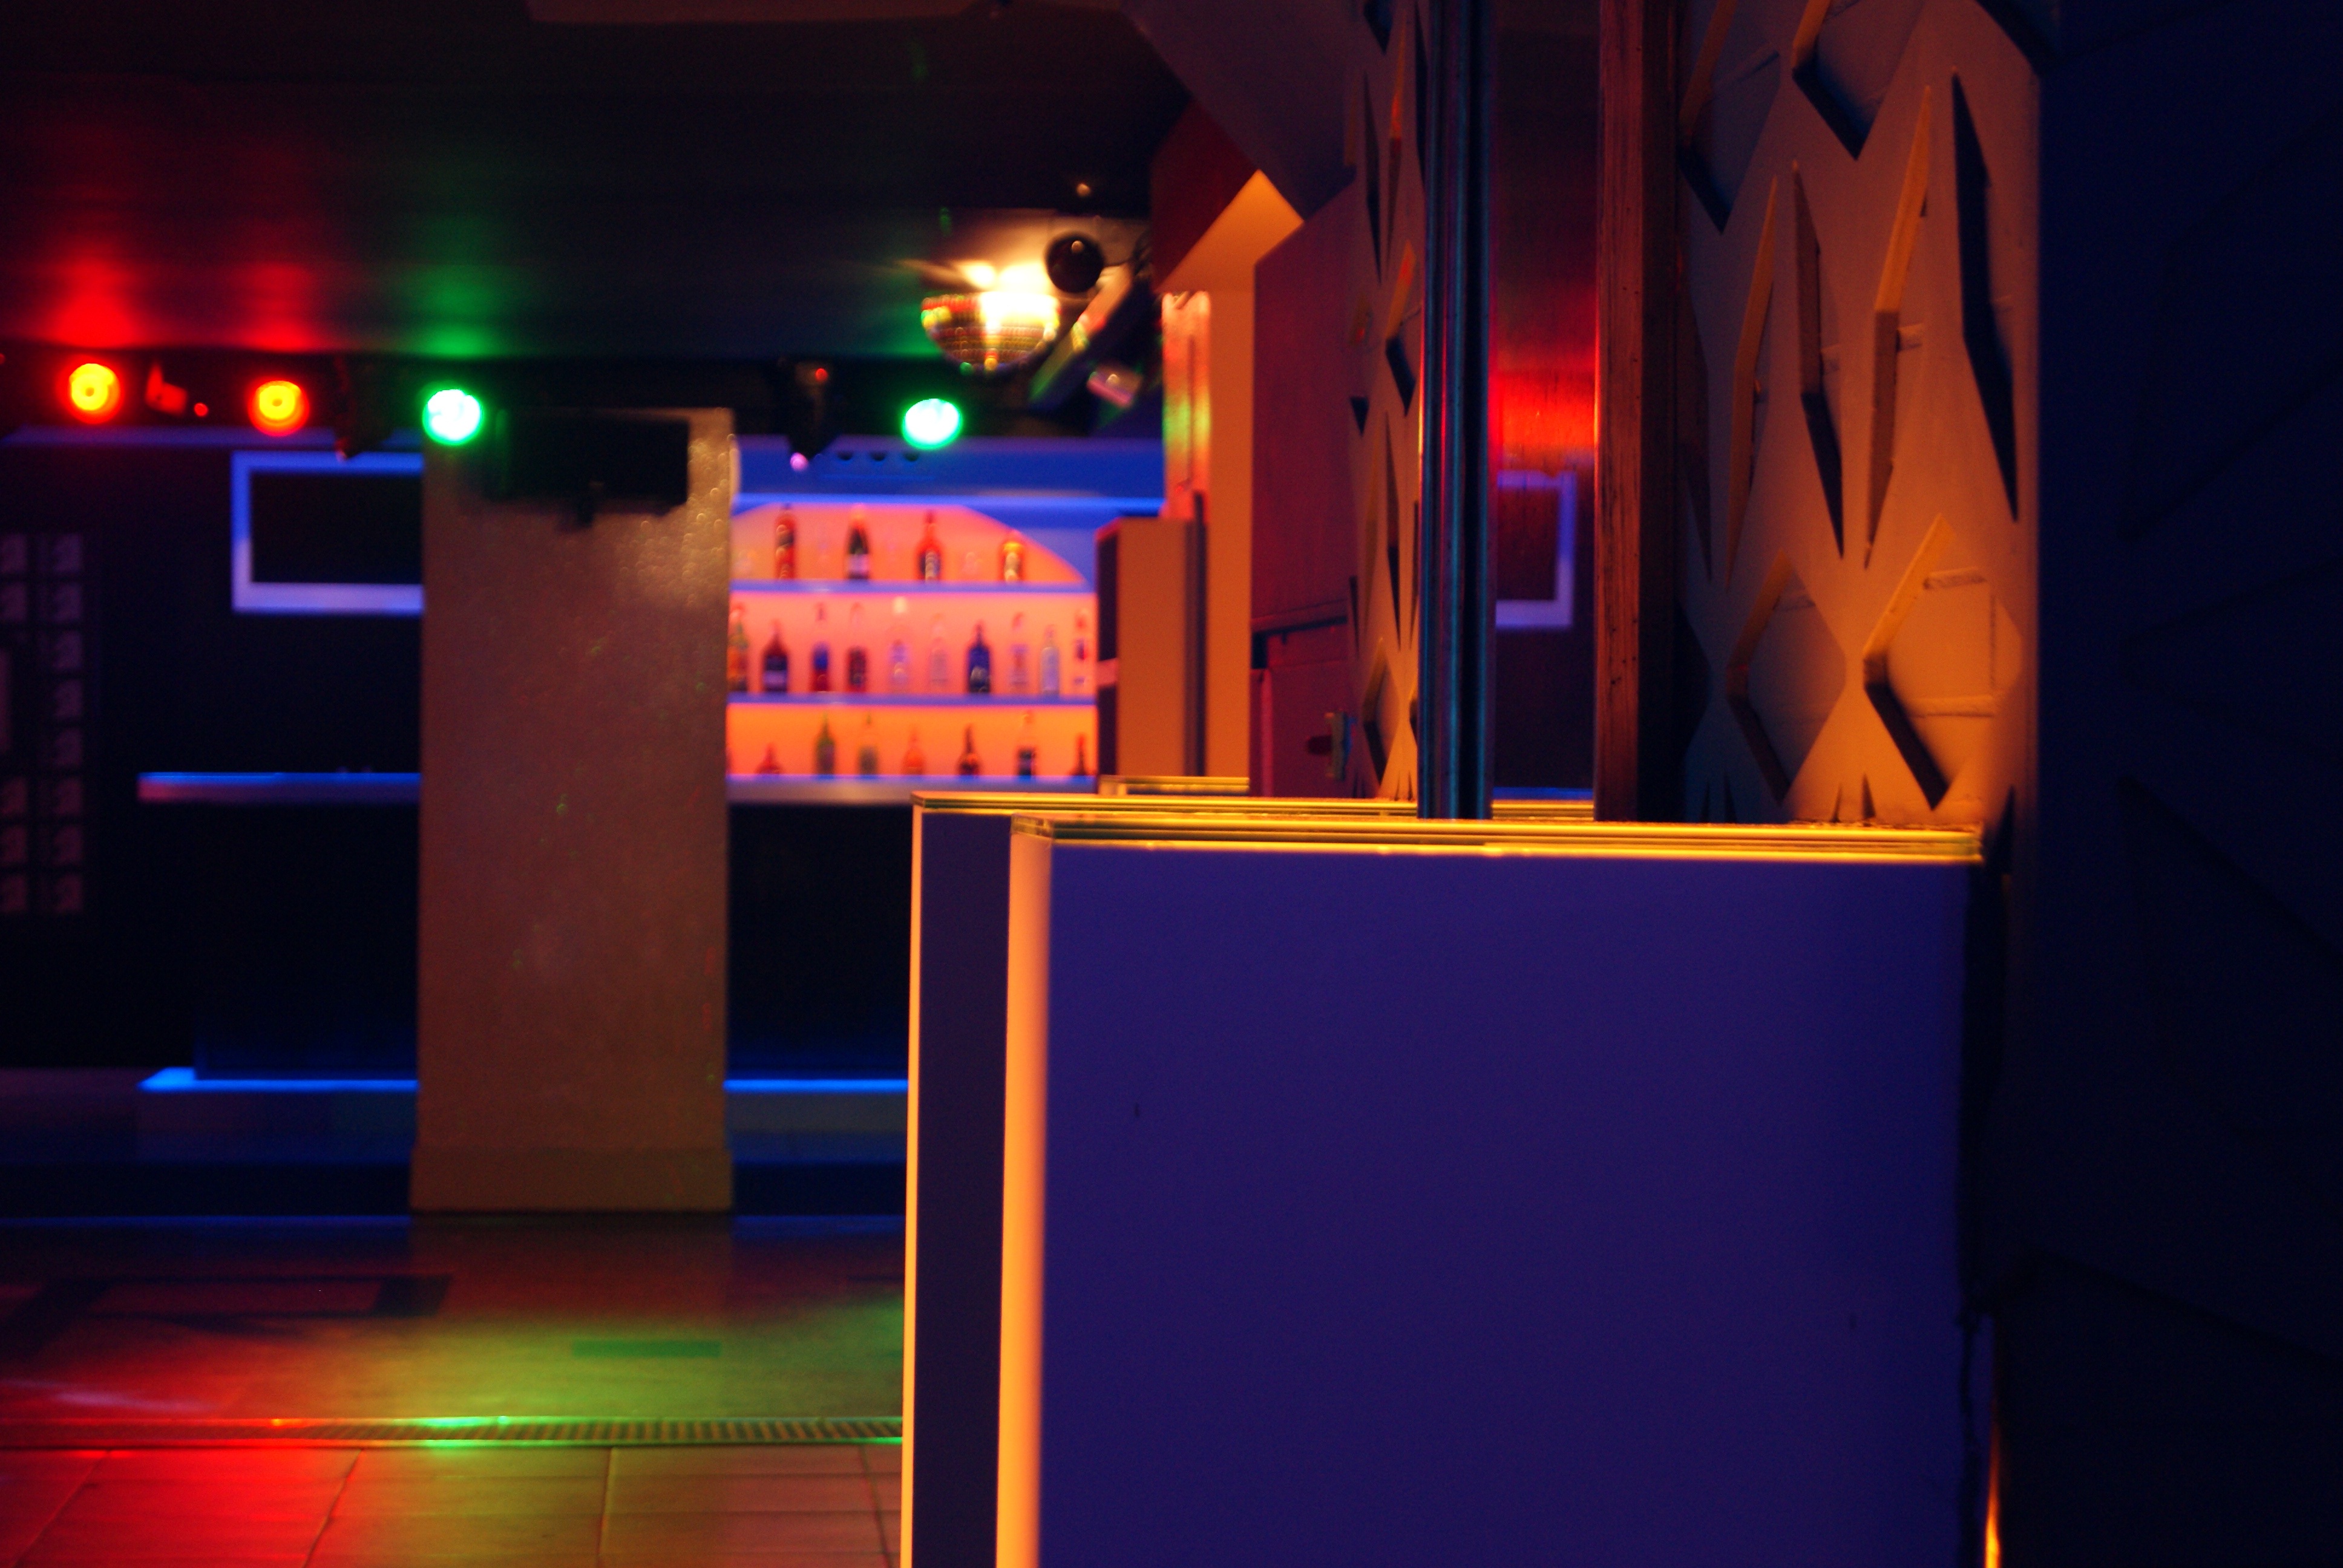
light, night, bar, color, blue, lighting, interior design, stage, local, disco, studio81